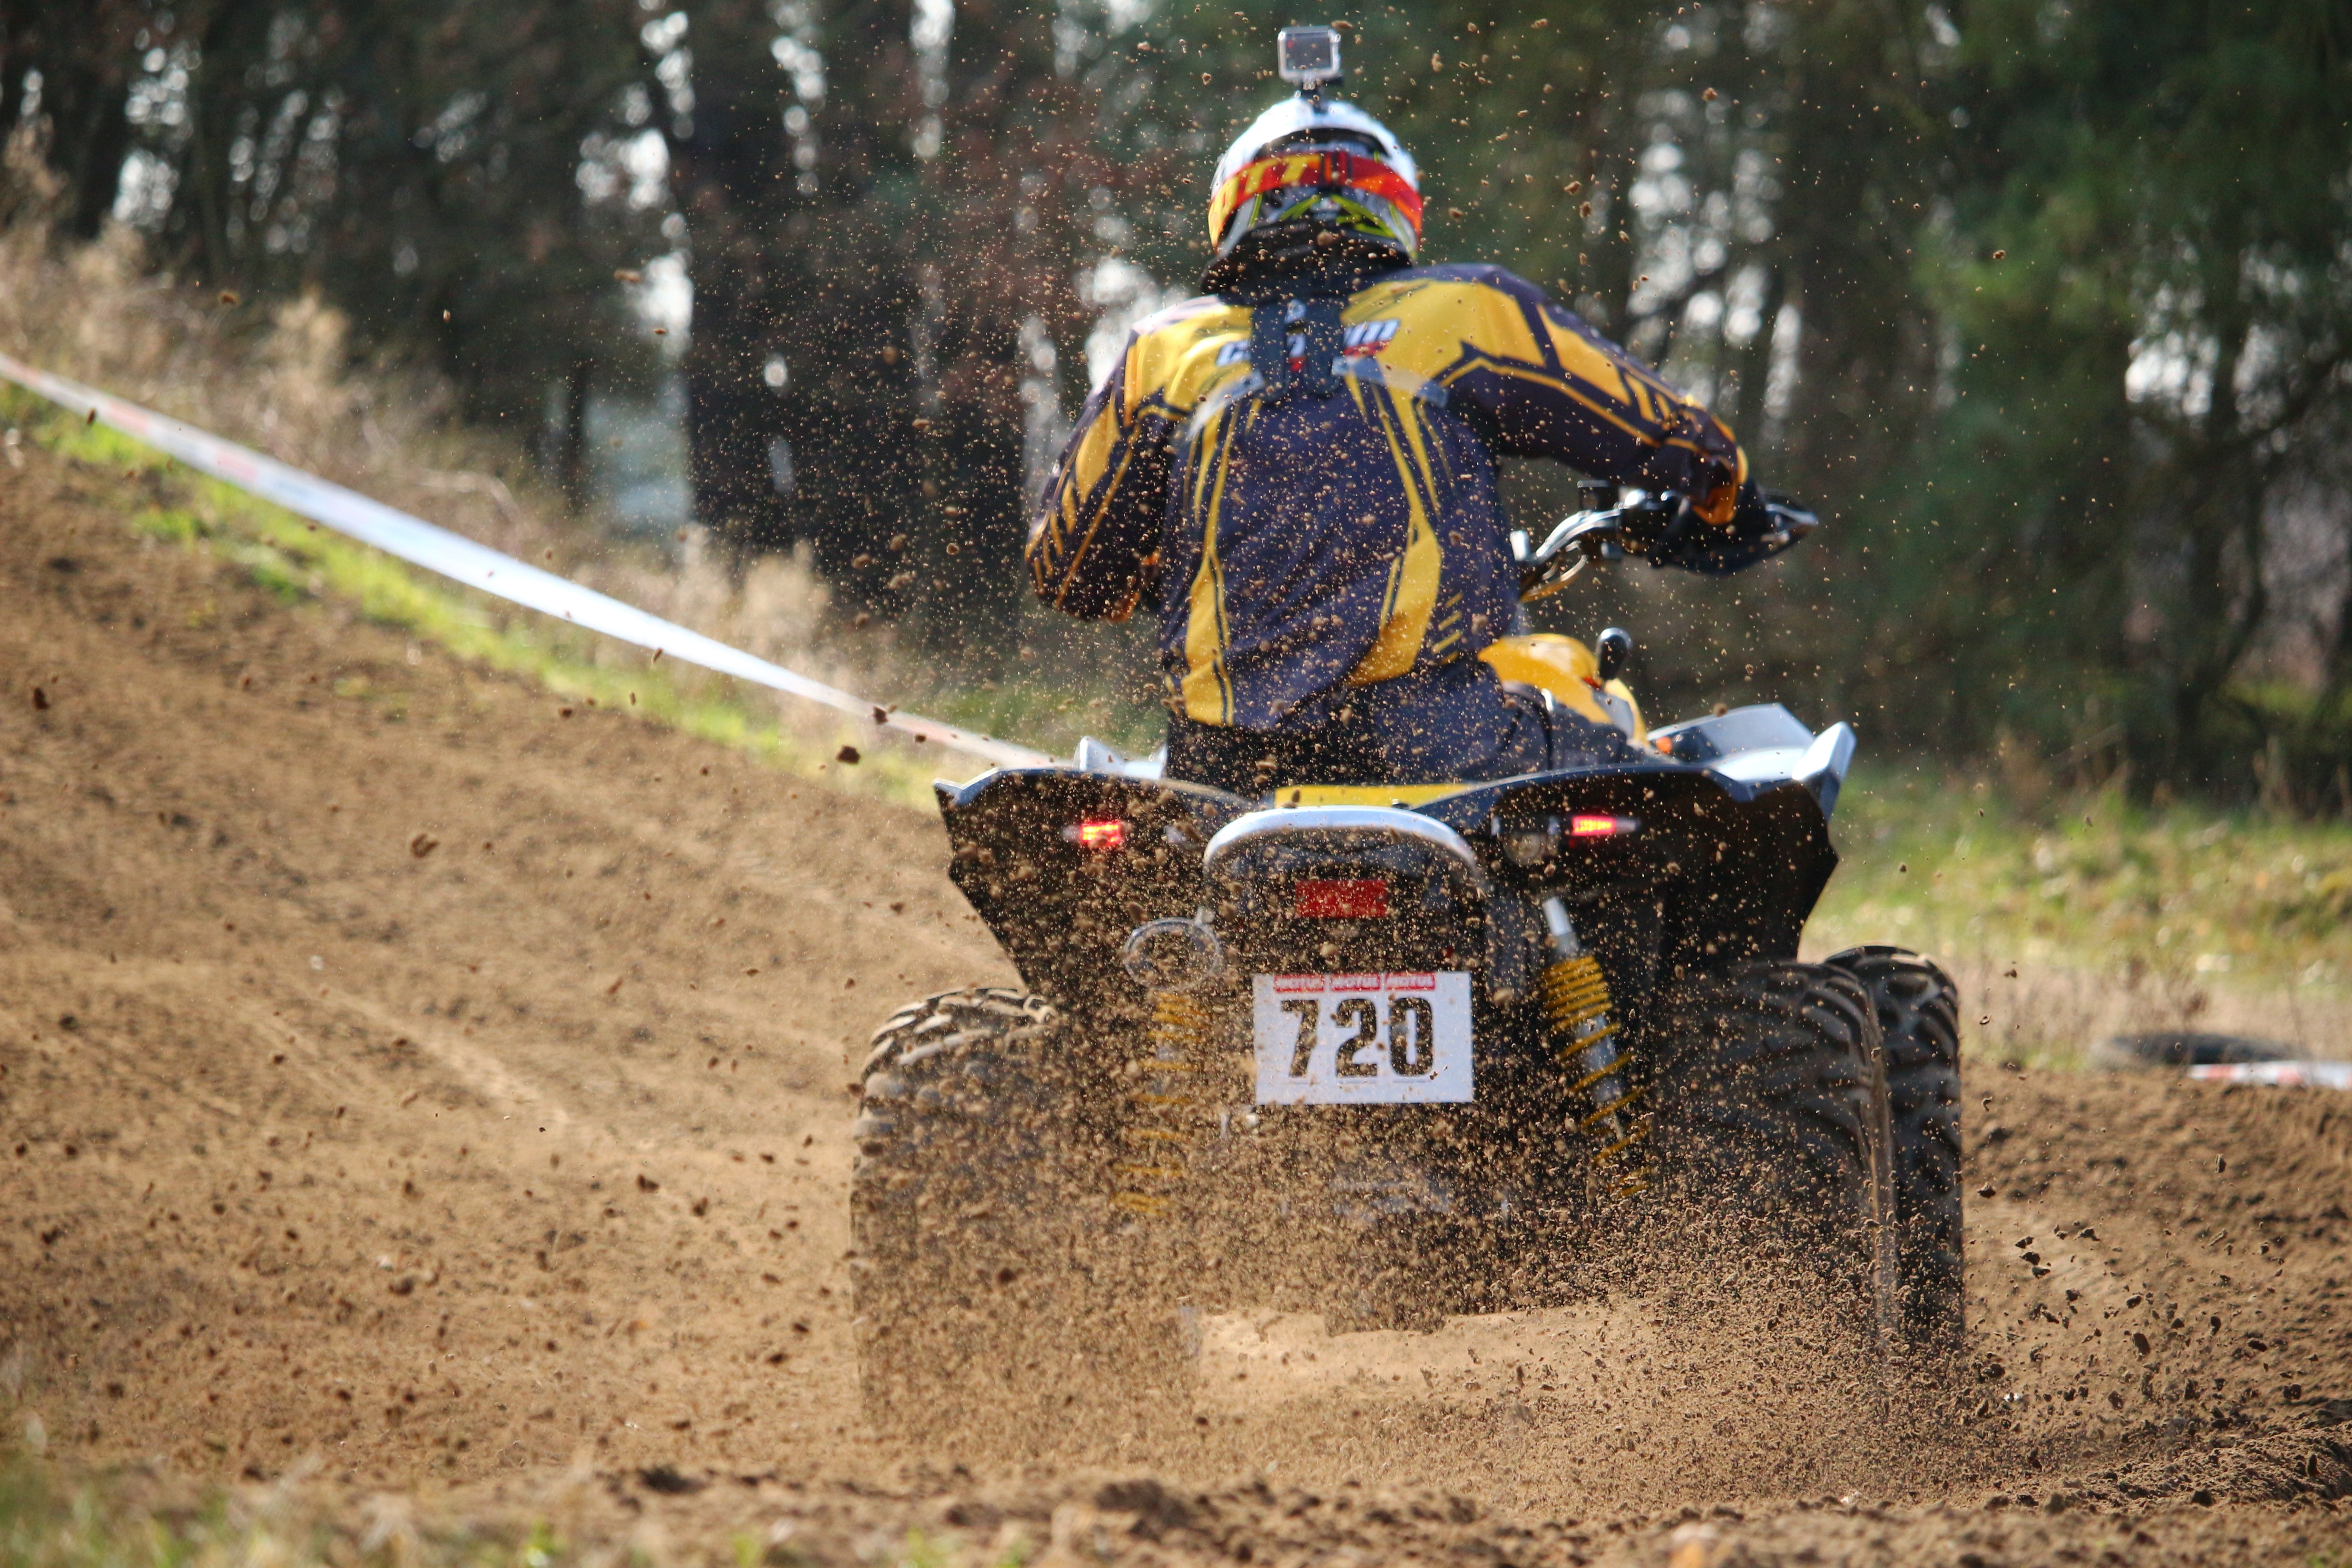
sand, vehicle, motorcycle, mud, motocross, soil, cross, extreme sport, race, sports, racing, quad, motorsport, atv, all terrain vehicle, motorcycle racing, auto racing, off roading, endurocross, off road racing